Ari Väänänen

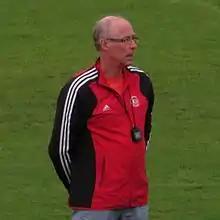
Ari Väänänen

Ari Väänänen (born 26 August 1947) is a Finnish former long jumper who competed in the 1972 Summer Olympics.